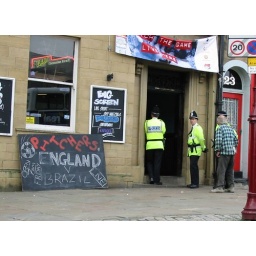
boys in red white and blue